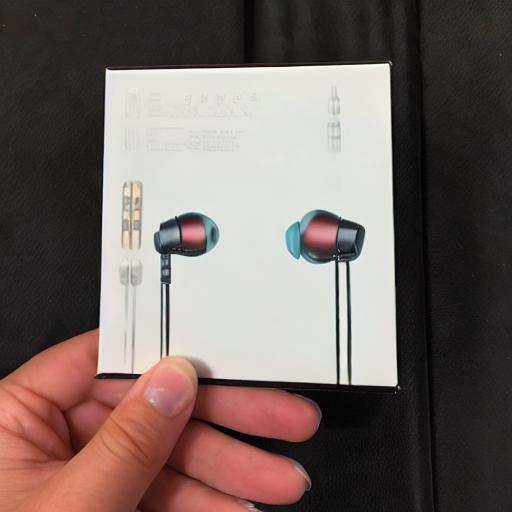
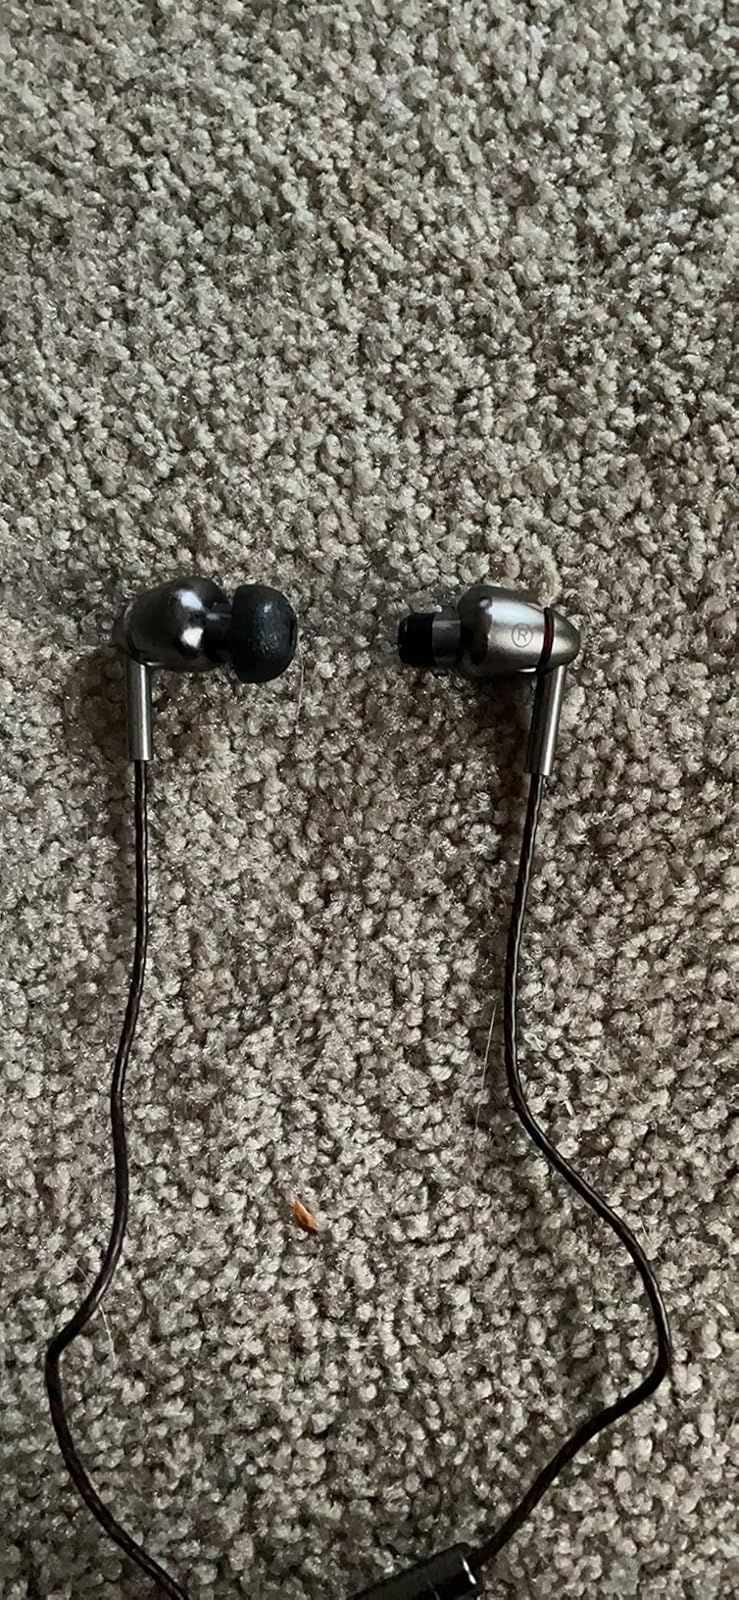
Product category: headphones
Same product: no